Franklin Hiram King

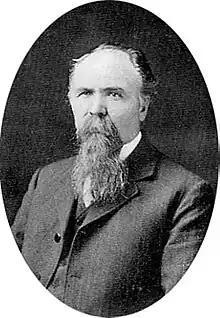
Franklin Hiram King, from the frontispiece of "Farmers of Forty Centuries" (1911).

Franklin Hiram King (8 June 1848 – 4 August 1911) was an American agricultural scientist who was born on a farm near Whitewater, Wisconsin, attended country schools, and received his professional training first at Whitewater State Normal School, graduating in 1872, and then at Cornell University. King is now best remembered for his first-hand account of traditional agricultural practices in Asia, now regarded as an organic farming classic text.